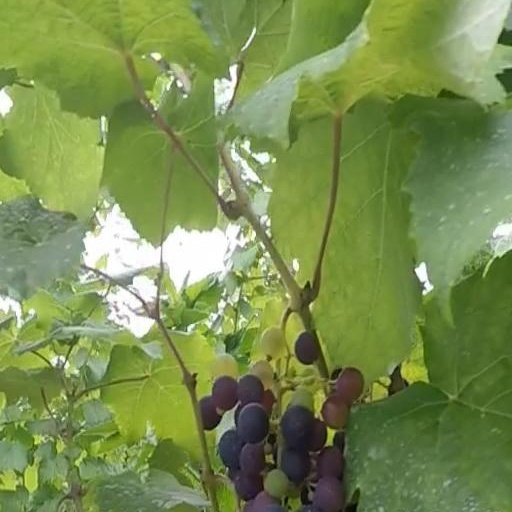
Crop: grape